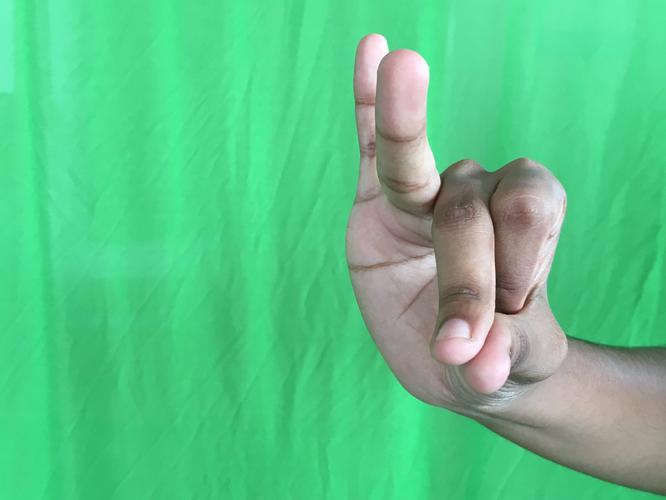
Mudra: Bramaram
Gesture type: single_hand